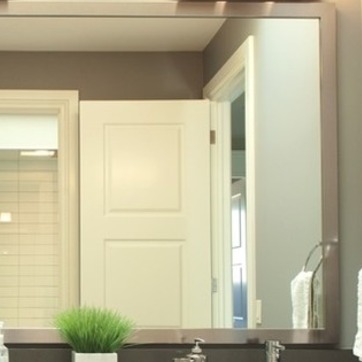
Material: mirror